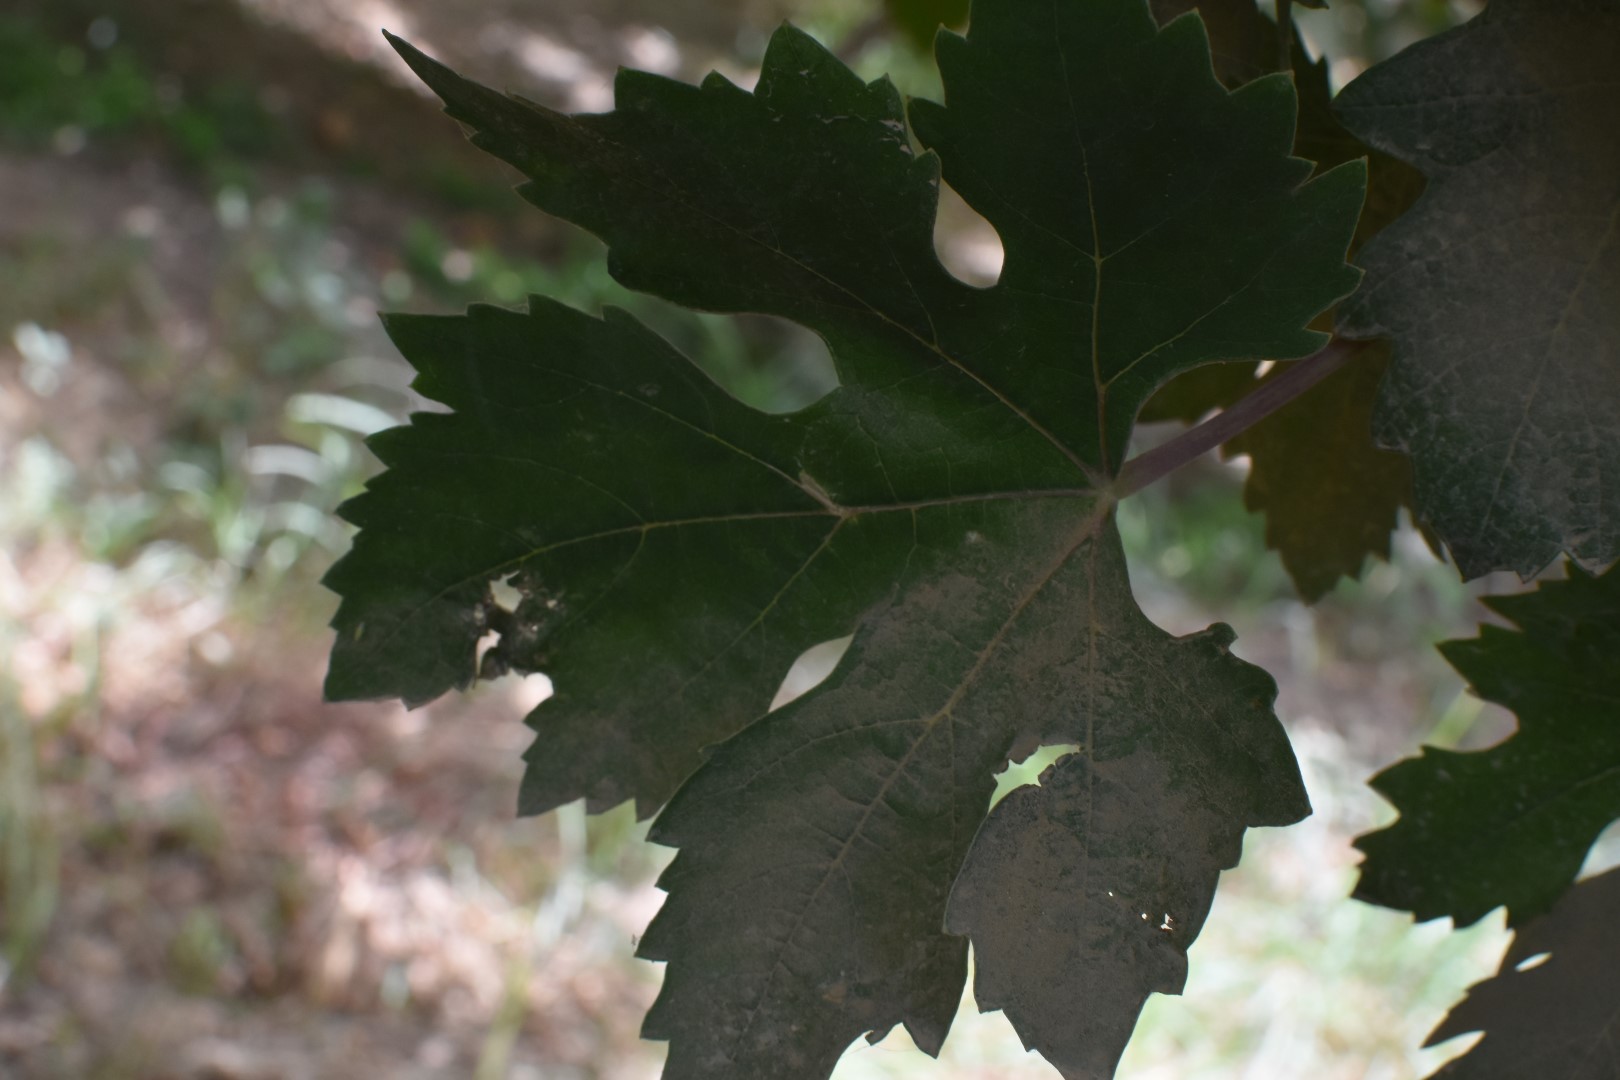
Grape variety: Riasi